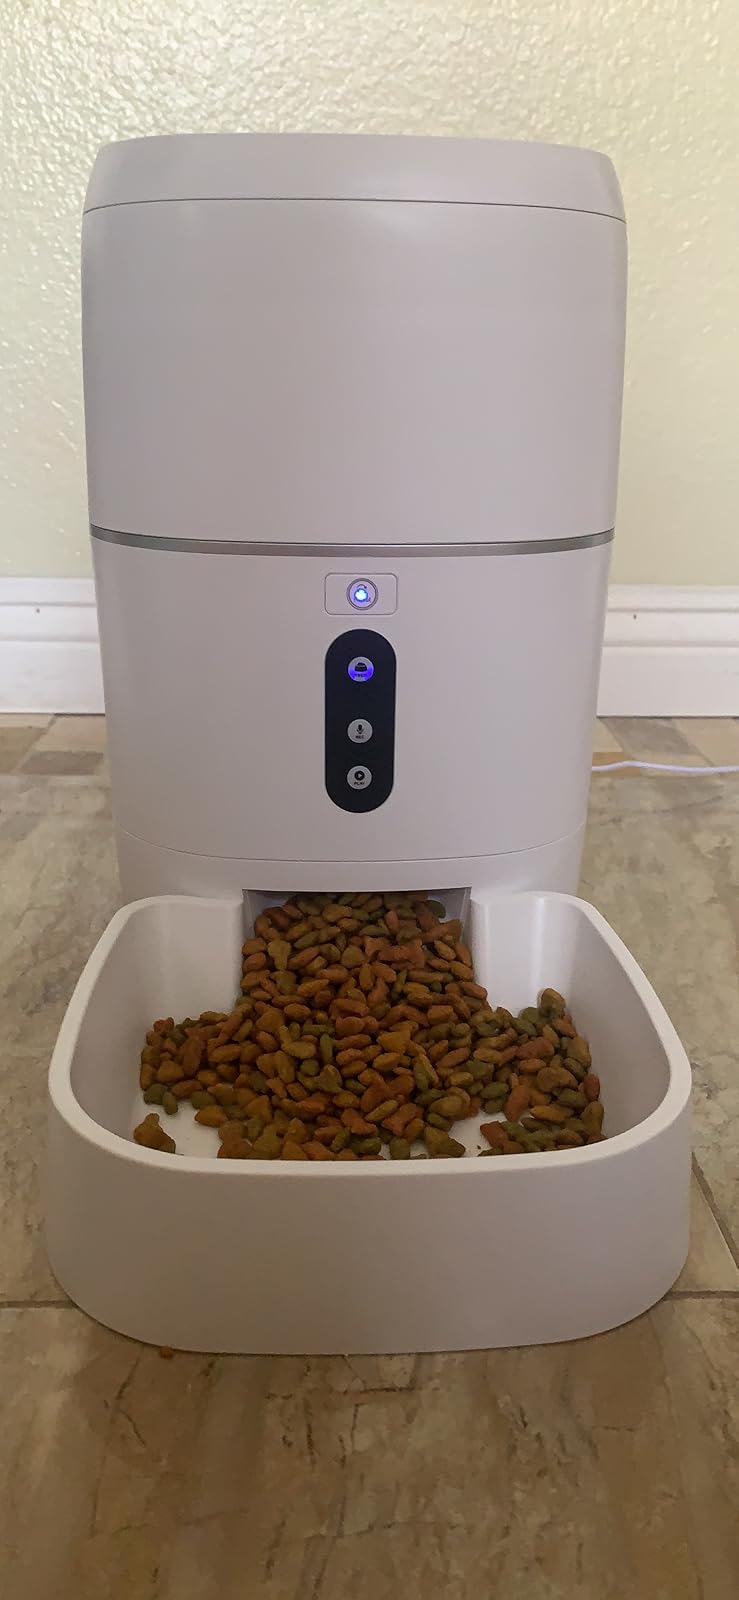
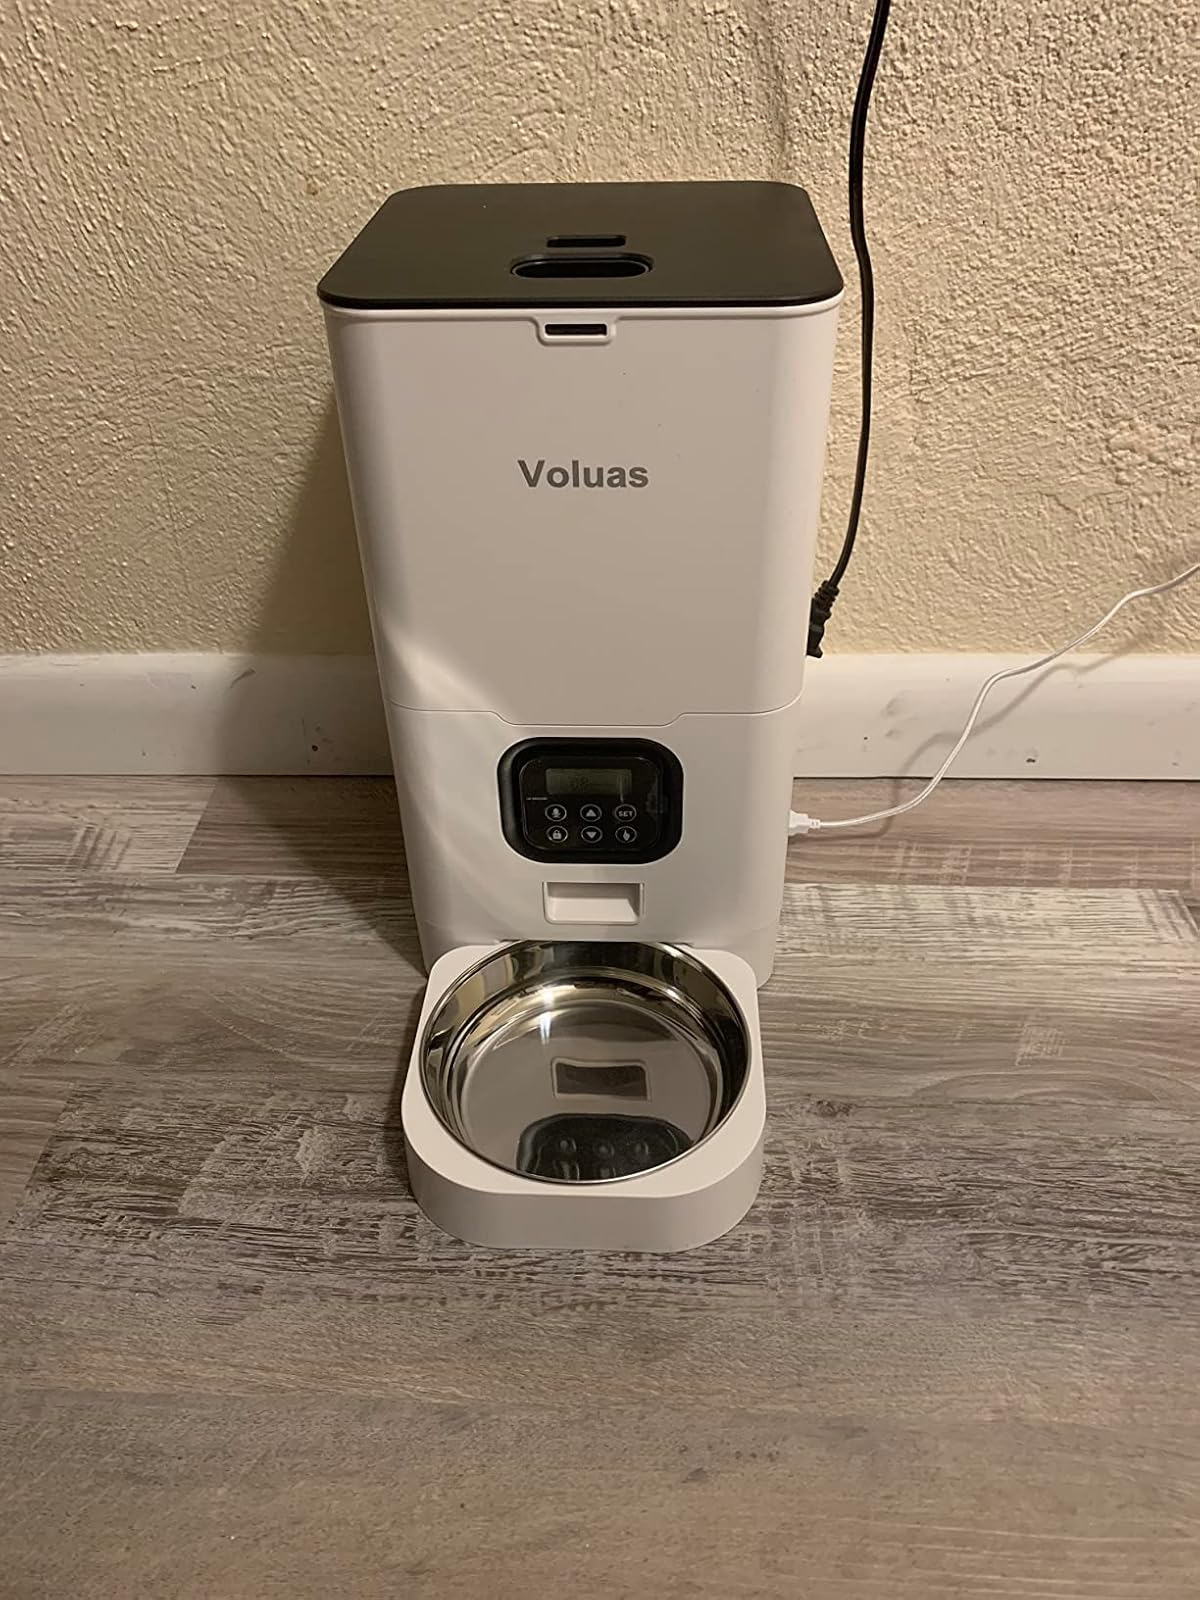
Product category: items_feeder
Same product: no